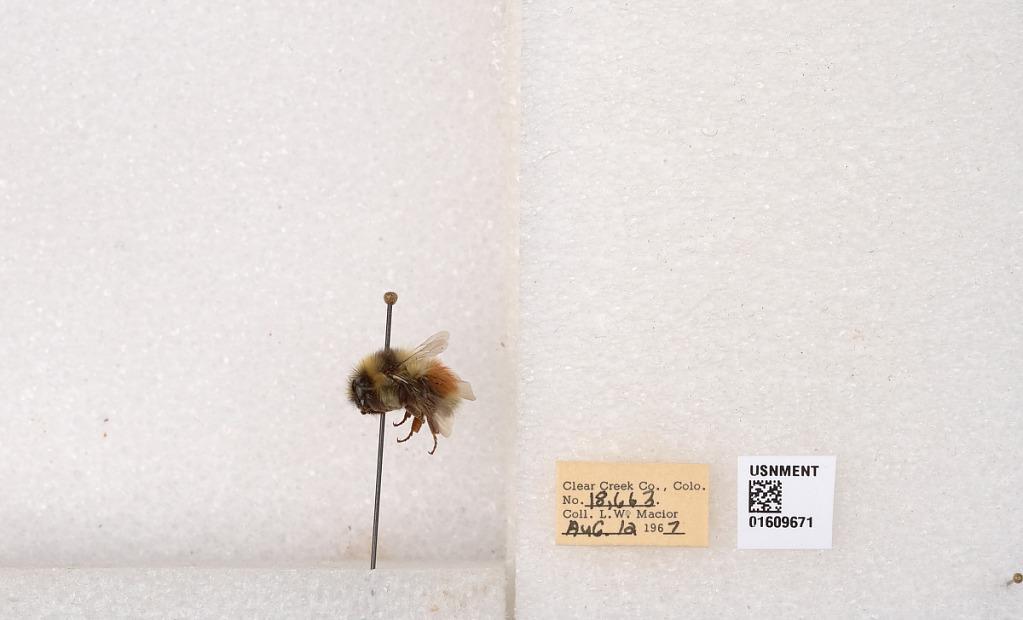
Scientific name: Bombus (Pyrobombus) sylvicola Kirby
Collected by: L. Macior
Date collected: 1967-8-12
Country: United States
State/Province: Colorado
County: Clear Creek
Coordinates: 39.6856, -105.645